Addiscombe railway station

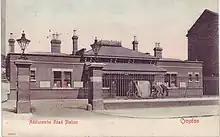
A postcard of the station building before 1906

Opened by the Mid-Kent Railway, it was part of the South Eastern Railway, which became part of the Southern Railway at the Grouping of 1923. Addiscombe station was built with three platforms with extensive canopies, a fairly large station building and concourse, but the station was slowly run down after the Second World War.